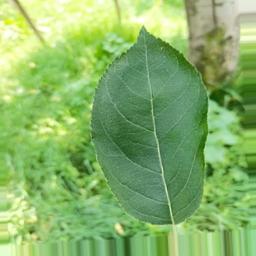
Label: Healthy